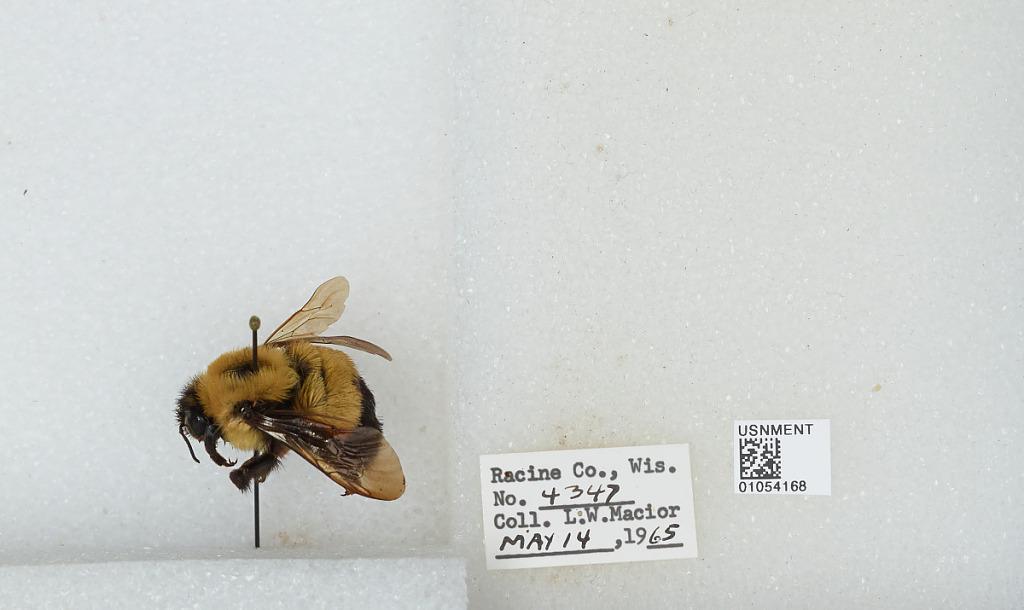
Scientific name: Bombus (Bombus) affinis Cresson
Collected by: L. Macior
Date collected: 1965-5-14
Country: United States
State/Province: Wisconsin
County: Racine
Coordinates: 42.78, -87.76